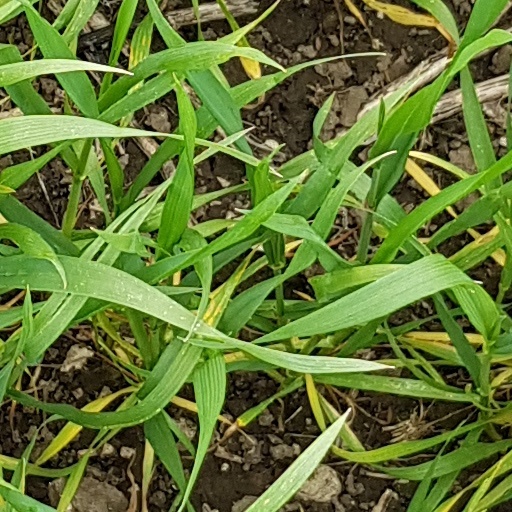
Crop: wheat